Nobiskrug

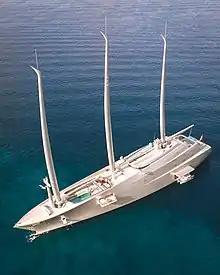
Sailing Yacht A

In 2017 Nobiskrug launched the sail-assisted motoryacht Sailing Yacht "A", the largest private sailing yacht ever built. Measuring almost 143 m and a gross tonnage of about 12.600, Sailing Yacht A became one of the most impressive PYC superyachts in the world in terms of design and technology.